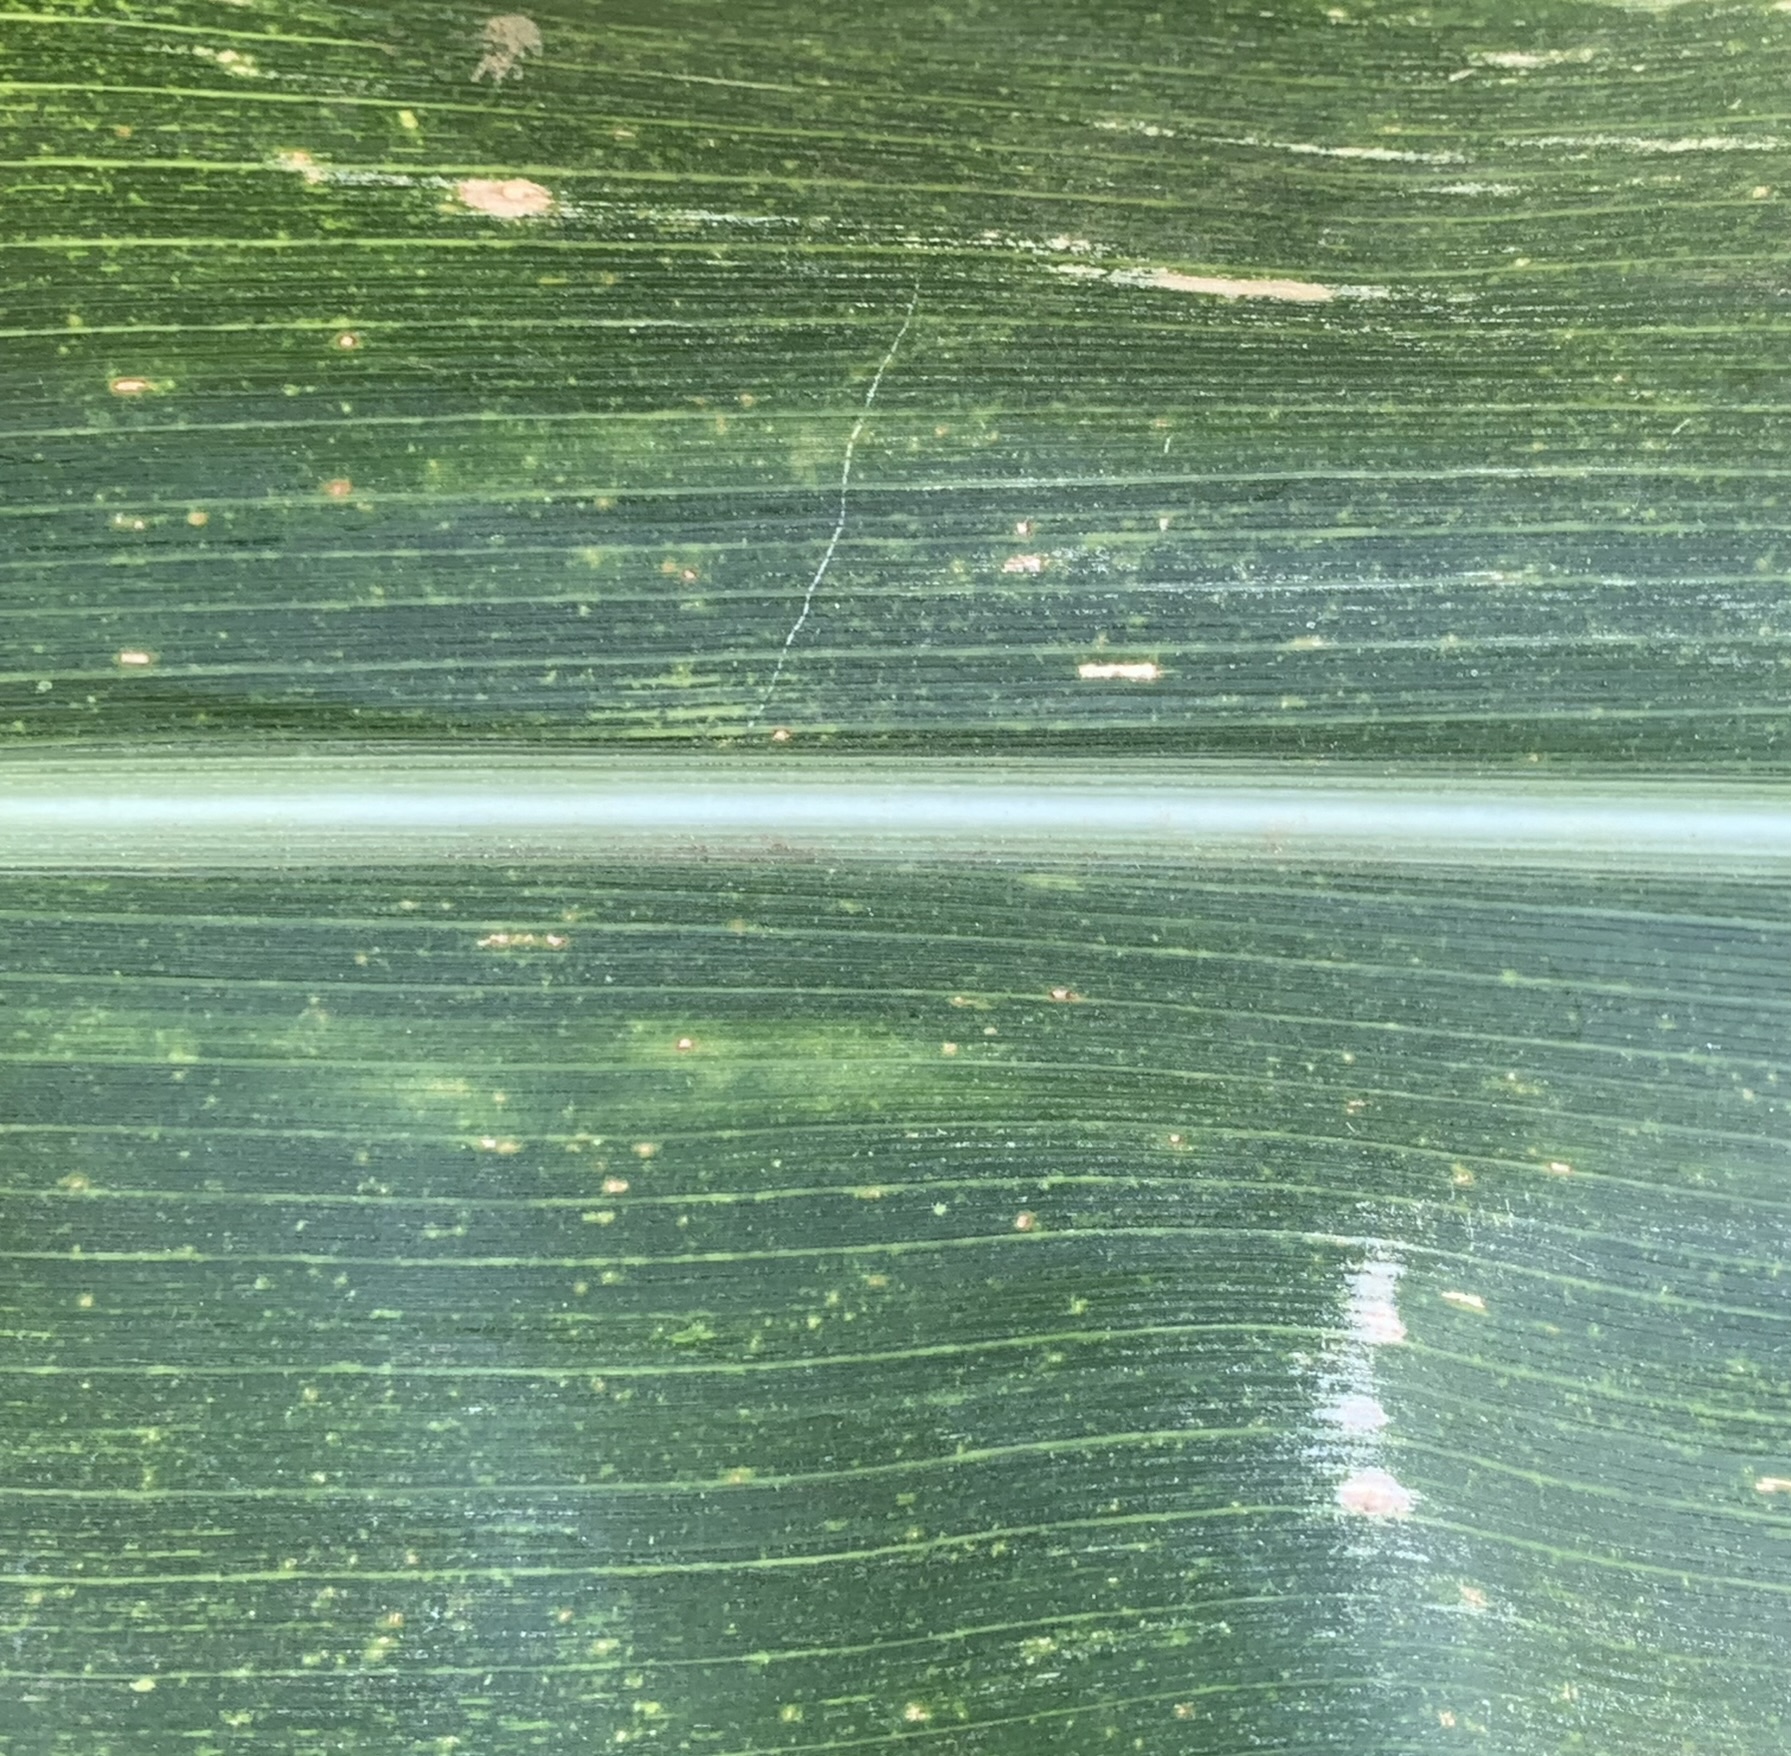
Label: MLN